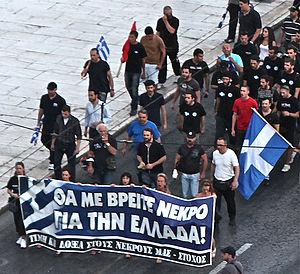
L'extrême droite est une famille politique aux contours relativement flous. Ainsi, ce terme peut qualifier les courants fascistes ou nazis, des groupes traditionalistes, intégristes ou fondamentalistes, des attitudes racistes ou différencialistes, jusqu'à certains partis nationalistes ou populistes.